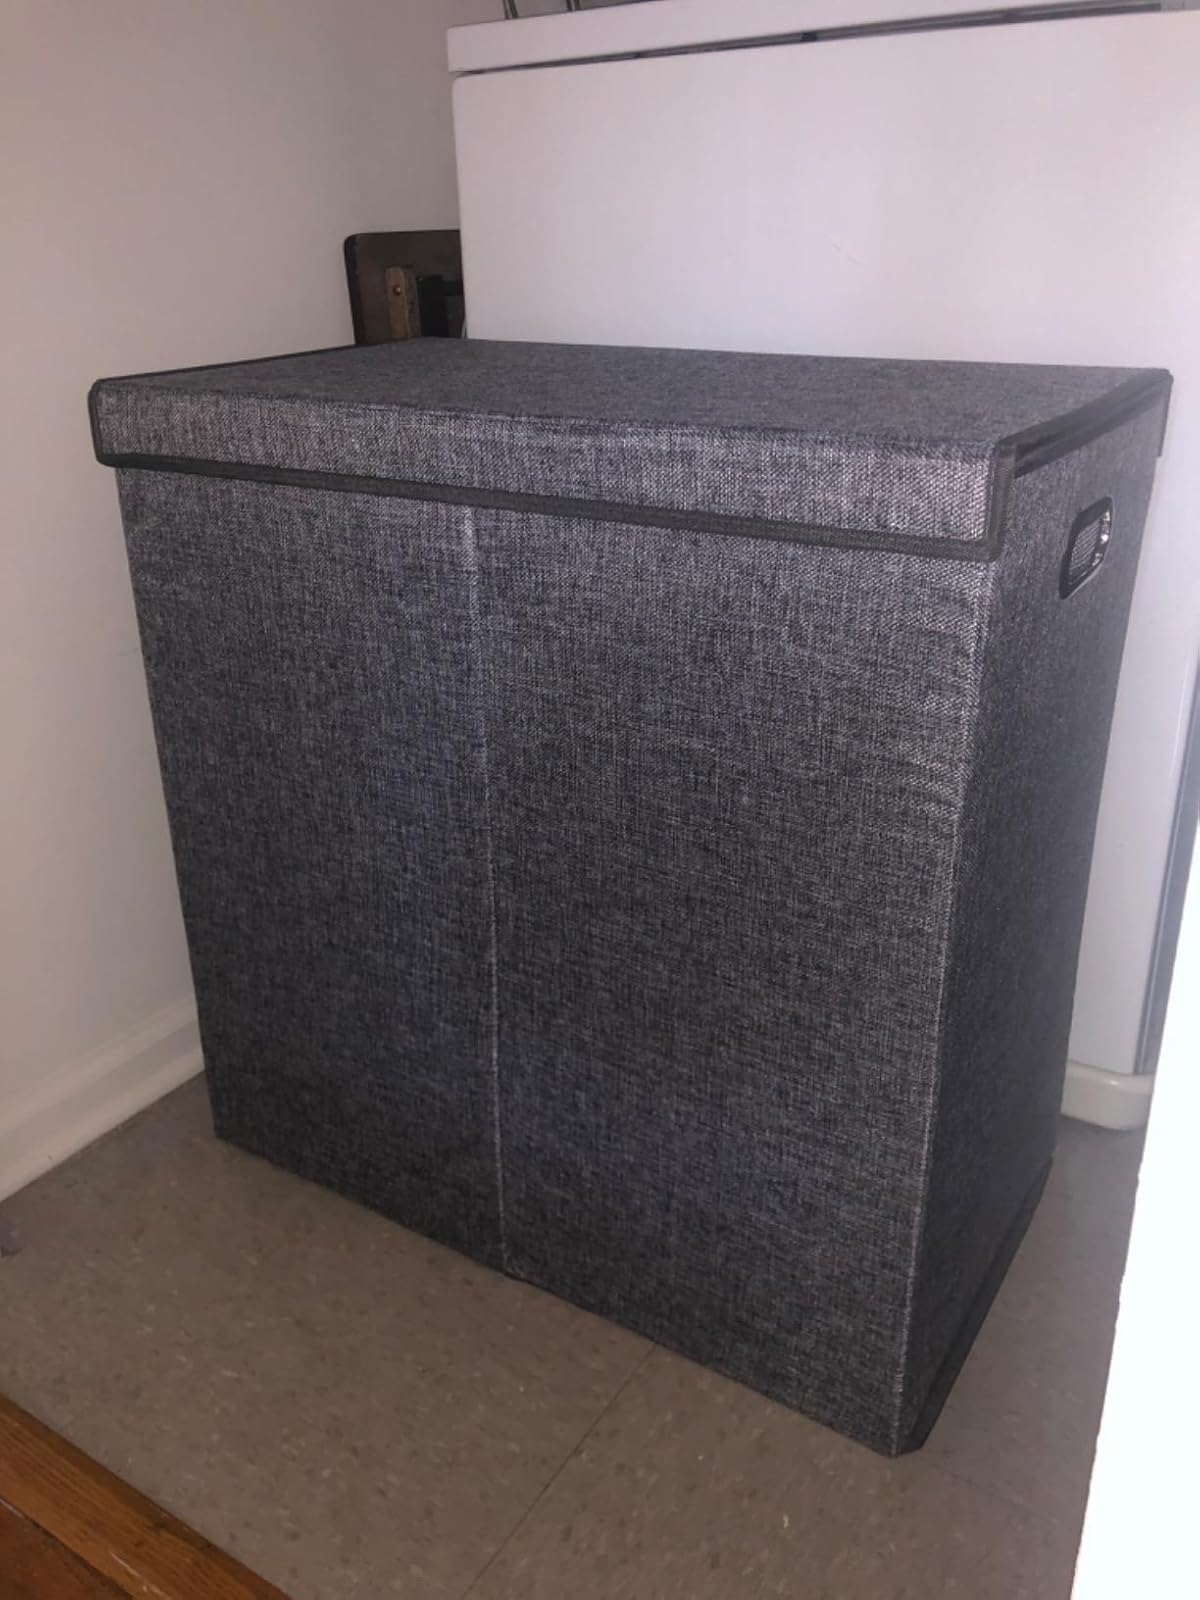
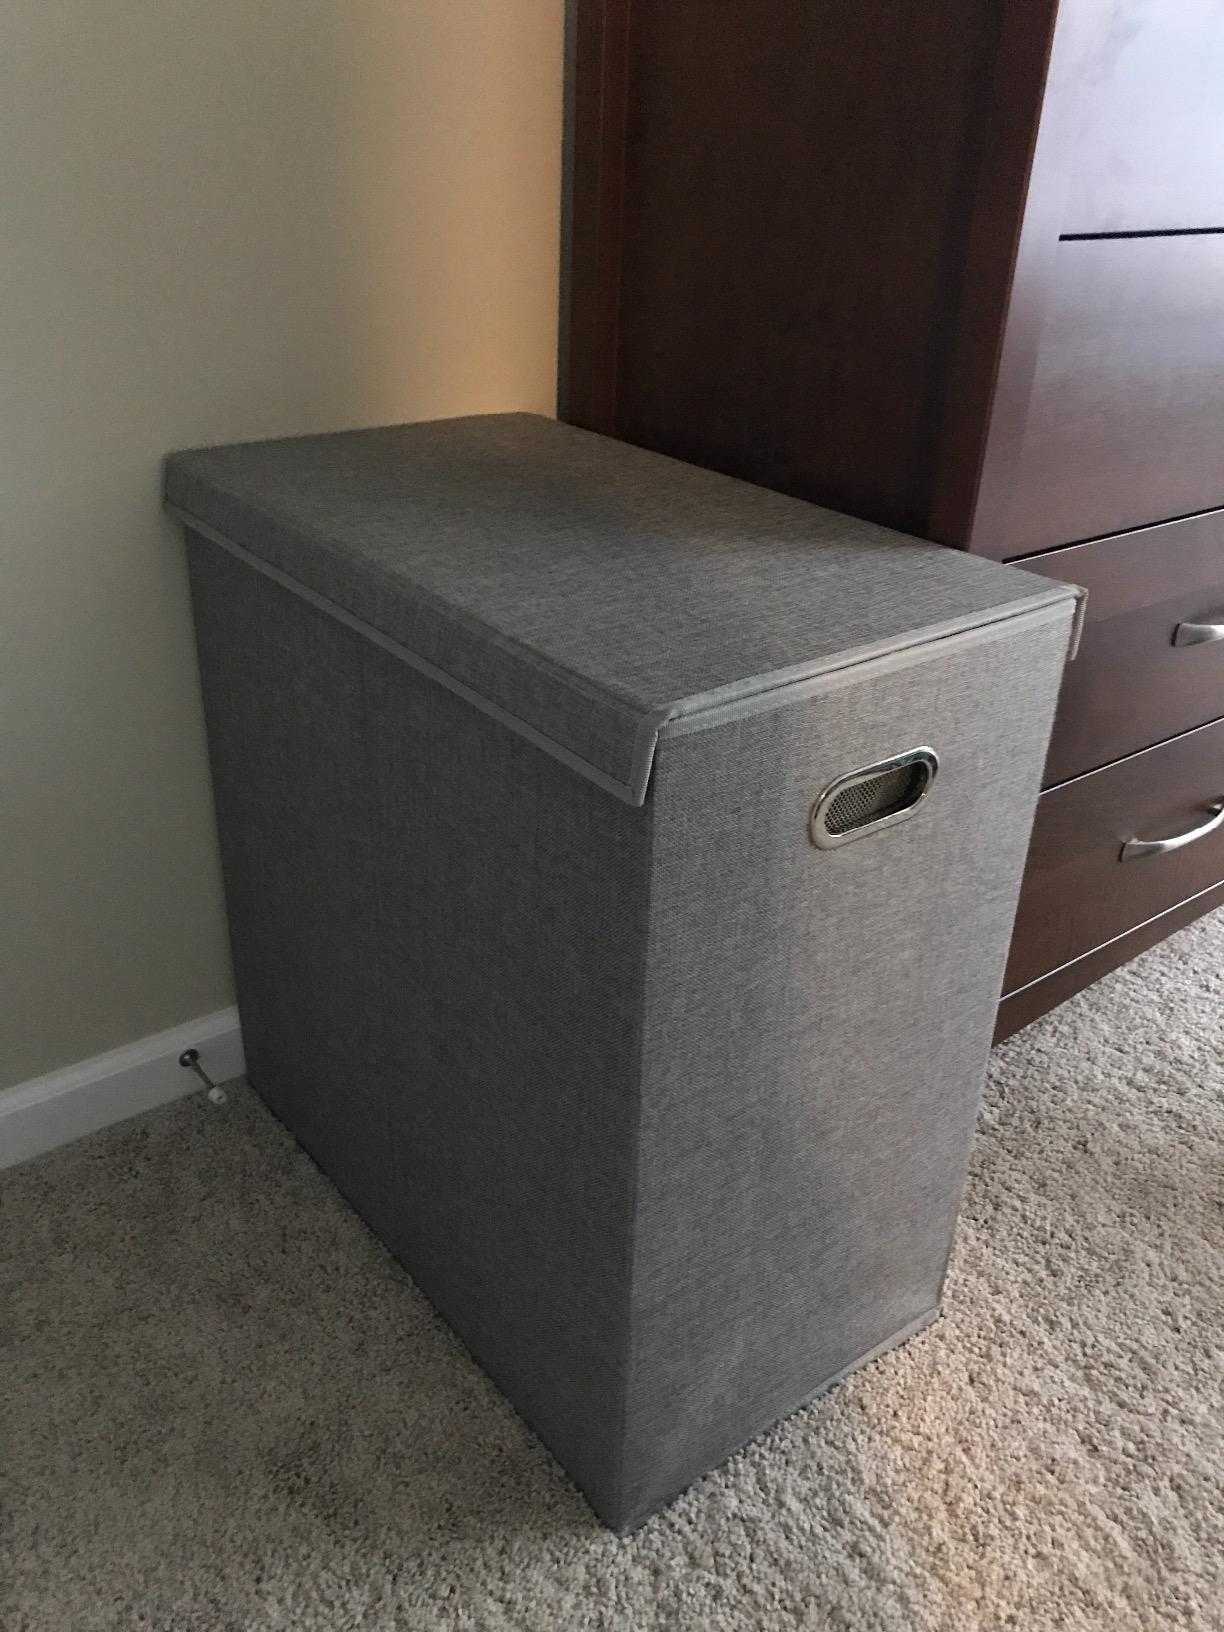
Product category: items_hamper
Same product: yes